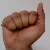
The image shows a hand gesture representing the letter 'A' in Indian Sign Language.